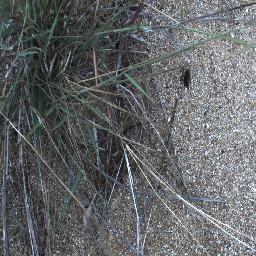
Label: negative